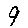
Label: 9